Johannes Michael Speckter

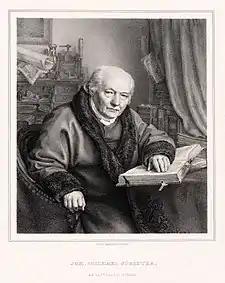
Johannes Michael Speckter; portrait by Otto Speckter (1839)

Johannes Michael Speckter (5 July 1764, Uthlede - 1 March 1845, Hamburg) was a German lithographer and graphics collector.